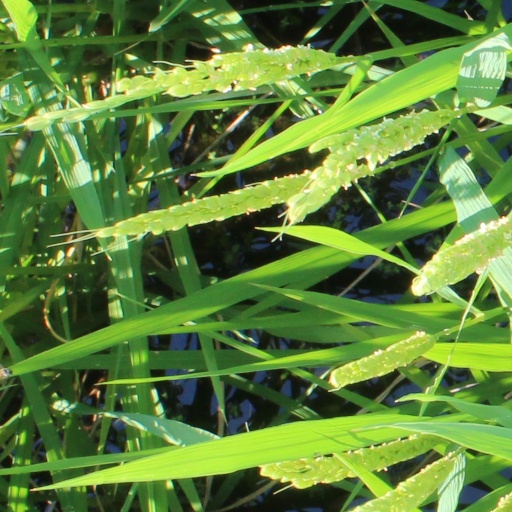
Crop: rice